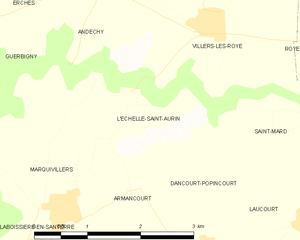
Carte des communes françaises L'Échelle-Saint-Aurin